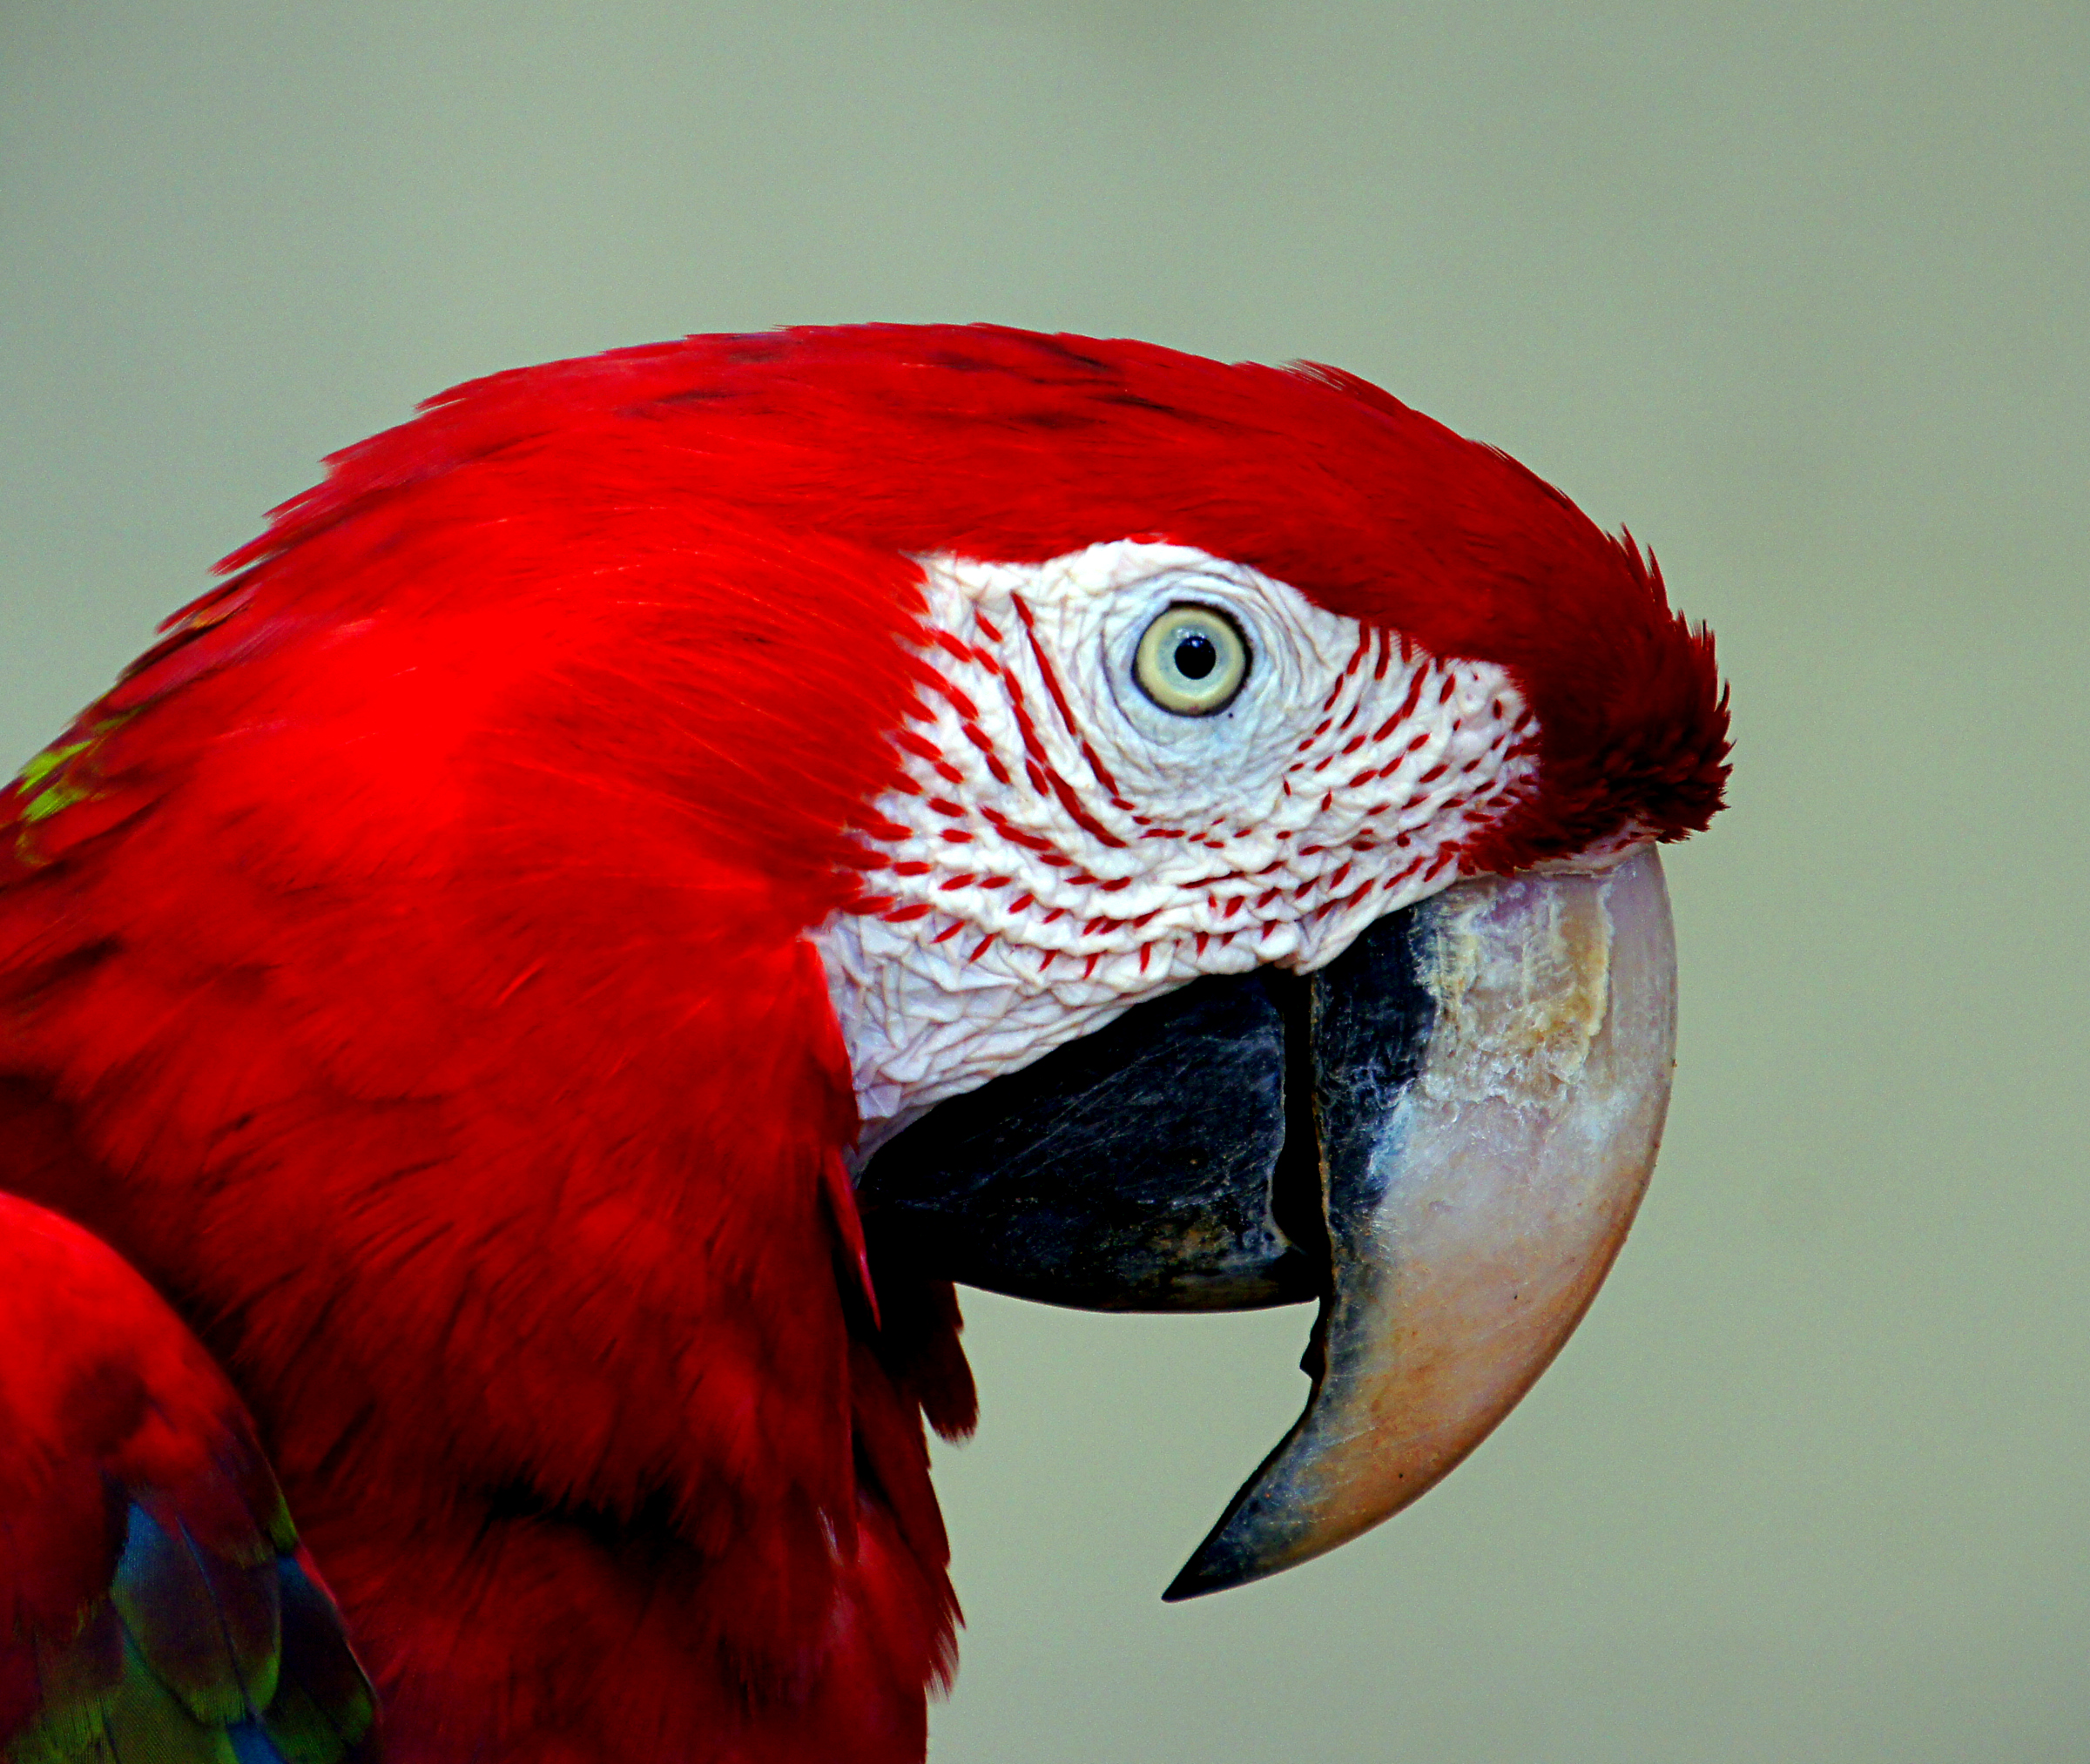
bird, wing, red, beak, fauna, lorikeet, macaw, close up, feathers, vertebrate, parrot, sonydslra580, redbluemacaw, kualalumpurbirdpark, tamron18270